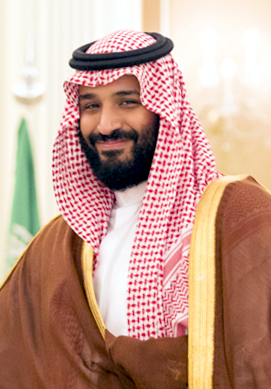
มุฮัมมัด บิน ซัลมาน

| title = มกุฎราชกุมารแห่งซาอุดีอาระเบีย
| image =File:Crown Prince Mohammad bin Salman Al Saud - 2017.jpg
| caption = มุฮัมมัด บิน ซัลมาน ในปี พ.ศ. 2560
| birth_date = 31 สิงหาคม พ.ศ. 2528
| birth_place = ญิดดะฮ์ ประเทศซาอุดีอาระเบีย
| spouse = Sara bint Mashoor bin Abdulaziz Al Saud
| spouse-type = พระชายา
|issue = 3
| full name = เจ้าชาย มุฮัมมัด บิน ซัลมาน บิน อับดุลอะซีซ อาล ซะอูด
| house = ราชวงศ์ซะอูด
| father = สมเด็จพระราชาธิบดีซัลมาน บิน อับดุลอะซีซ อาล ซะอูด
| mother = Fahda bint Falah bin Sultan bin Hathleen al-Ajmi
| religion = ศาสนาอิสลาม (ซุนนี )
|birth_style=พระราชสมภพ|succession1=มงกุฎราชกุมารแห่งซาอุดีอาระเบีย|reign1=21 มิถุนายน พ.ศ. 2560 - ปัจจุบัน|reign-type1=ดำรงตำแหน่ง|predecessor1=มุฮัมมัด บิน นาเยฟ|monarch1=
เจ้าชายมุฮัมมัด บิน ซัลมาน บิน อับดุลอะซีซ อาล ซะอูด (; ; พระราชสมภพ 31 สิงหาคม 2528) เป็นสมาชิกพระบรมวงศานุวงศ์ดำรงตำแหน่งพระอิสริยยศมกุฎราชกุมารแห่งซาอุดีอาระเบีย นายกรัฐมนตรีแห่งซาอุดีอาระเบีย และทรงเคยดำรงตำแหน่งรองนายกรัฐมนตรี และรัฐมนตรีว่าการกระทรวงกลาโหมที่อายุน้อยที่สุดในโลกจนกระทั่งปี 2565 มุฮัมมัด บิน ซัลมานยังเป็นประธานสภาเพื่อกิจการเศรษฐกิจและการพัฒนา มีการกล่าวถึงพระองค์ว่าทรงเป็นอำนาจเบื้องหลังราชบัลลังก์ของสมเด็จพระราชาธิบดีซัลมาน บิน อับดุลอะซีซ อาล ซะอูด|สมเด็จพระราชาธิบดีซัลมานพระราชบิดา Transcript: Interview with Muhammad bin Salman "The Economist", 6 January 2016. พระองค์ได้รับแต่งตั้งเป็นมกุฎราชกุมารในเดือนมิถุนายน 2560 หลังพระราชชนกตัดสินพระทัยถอดมุฮัมมัด บิน นาเยฟ ออกจากตำแหน่งทั้งหมด ทำให้พระองค์ได้รับการสถานะขึ้นเป็นรัชทายาทโดยชอบธรรม
== อ้างอิง ==
หมวดหมู่:มกุฎราชกุมารแห่งซาอุดีอาระเบีย
หมวดหมู่:นายกรัฐมนตรีซาอุดีอาระเบีย
หมวดหมู่:ราชวงศ์ซาอุดีอาระเบีย
หมวดหมู่:บุคคลจากญิดดะฮ์
หมวดหมู่:มหาเศรษฐีชาวซาอุดีอาระเบีย